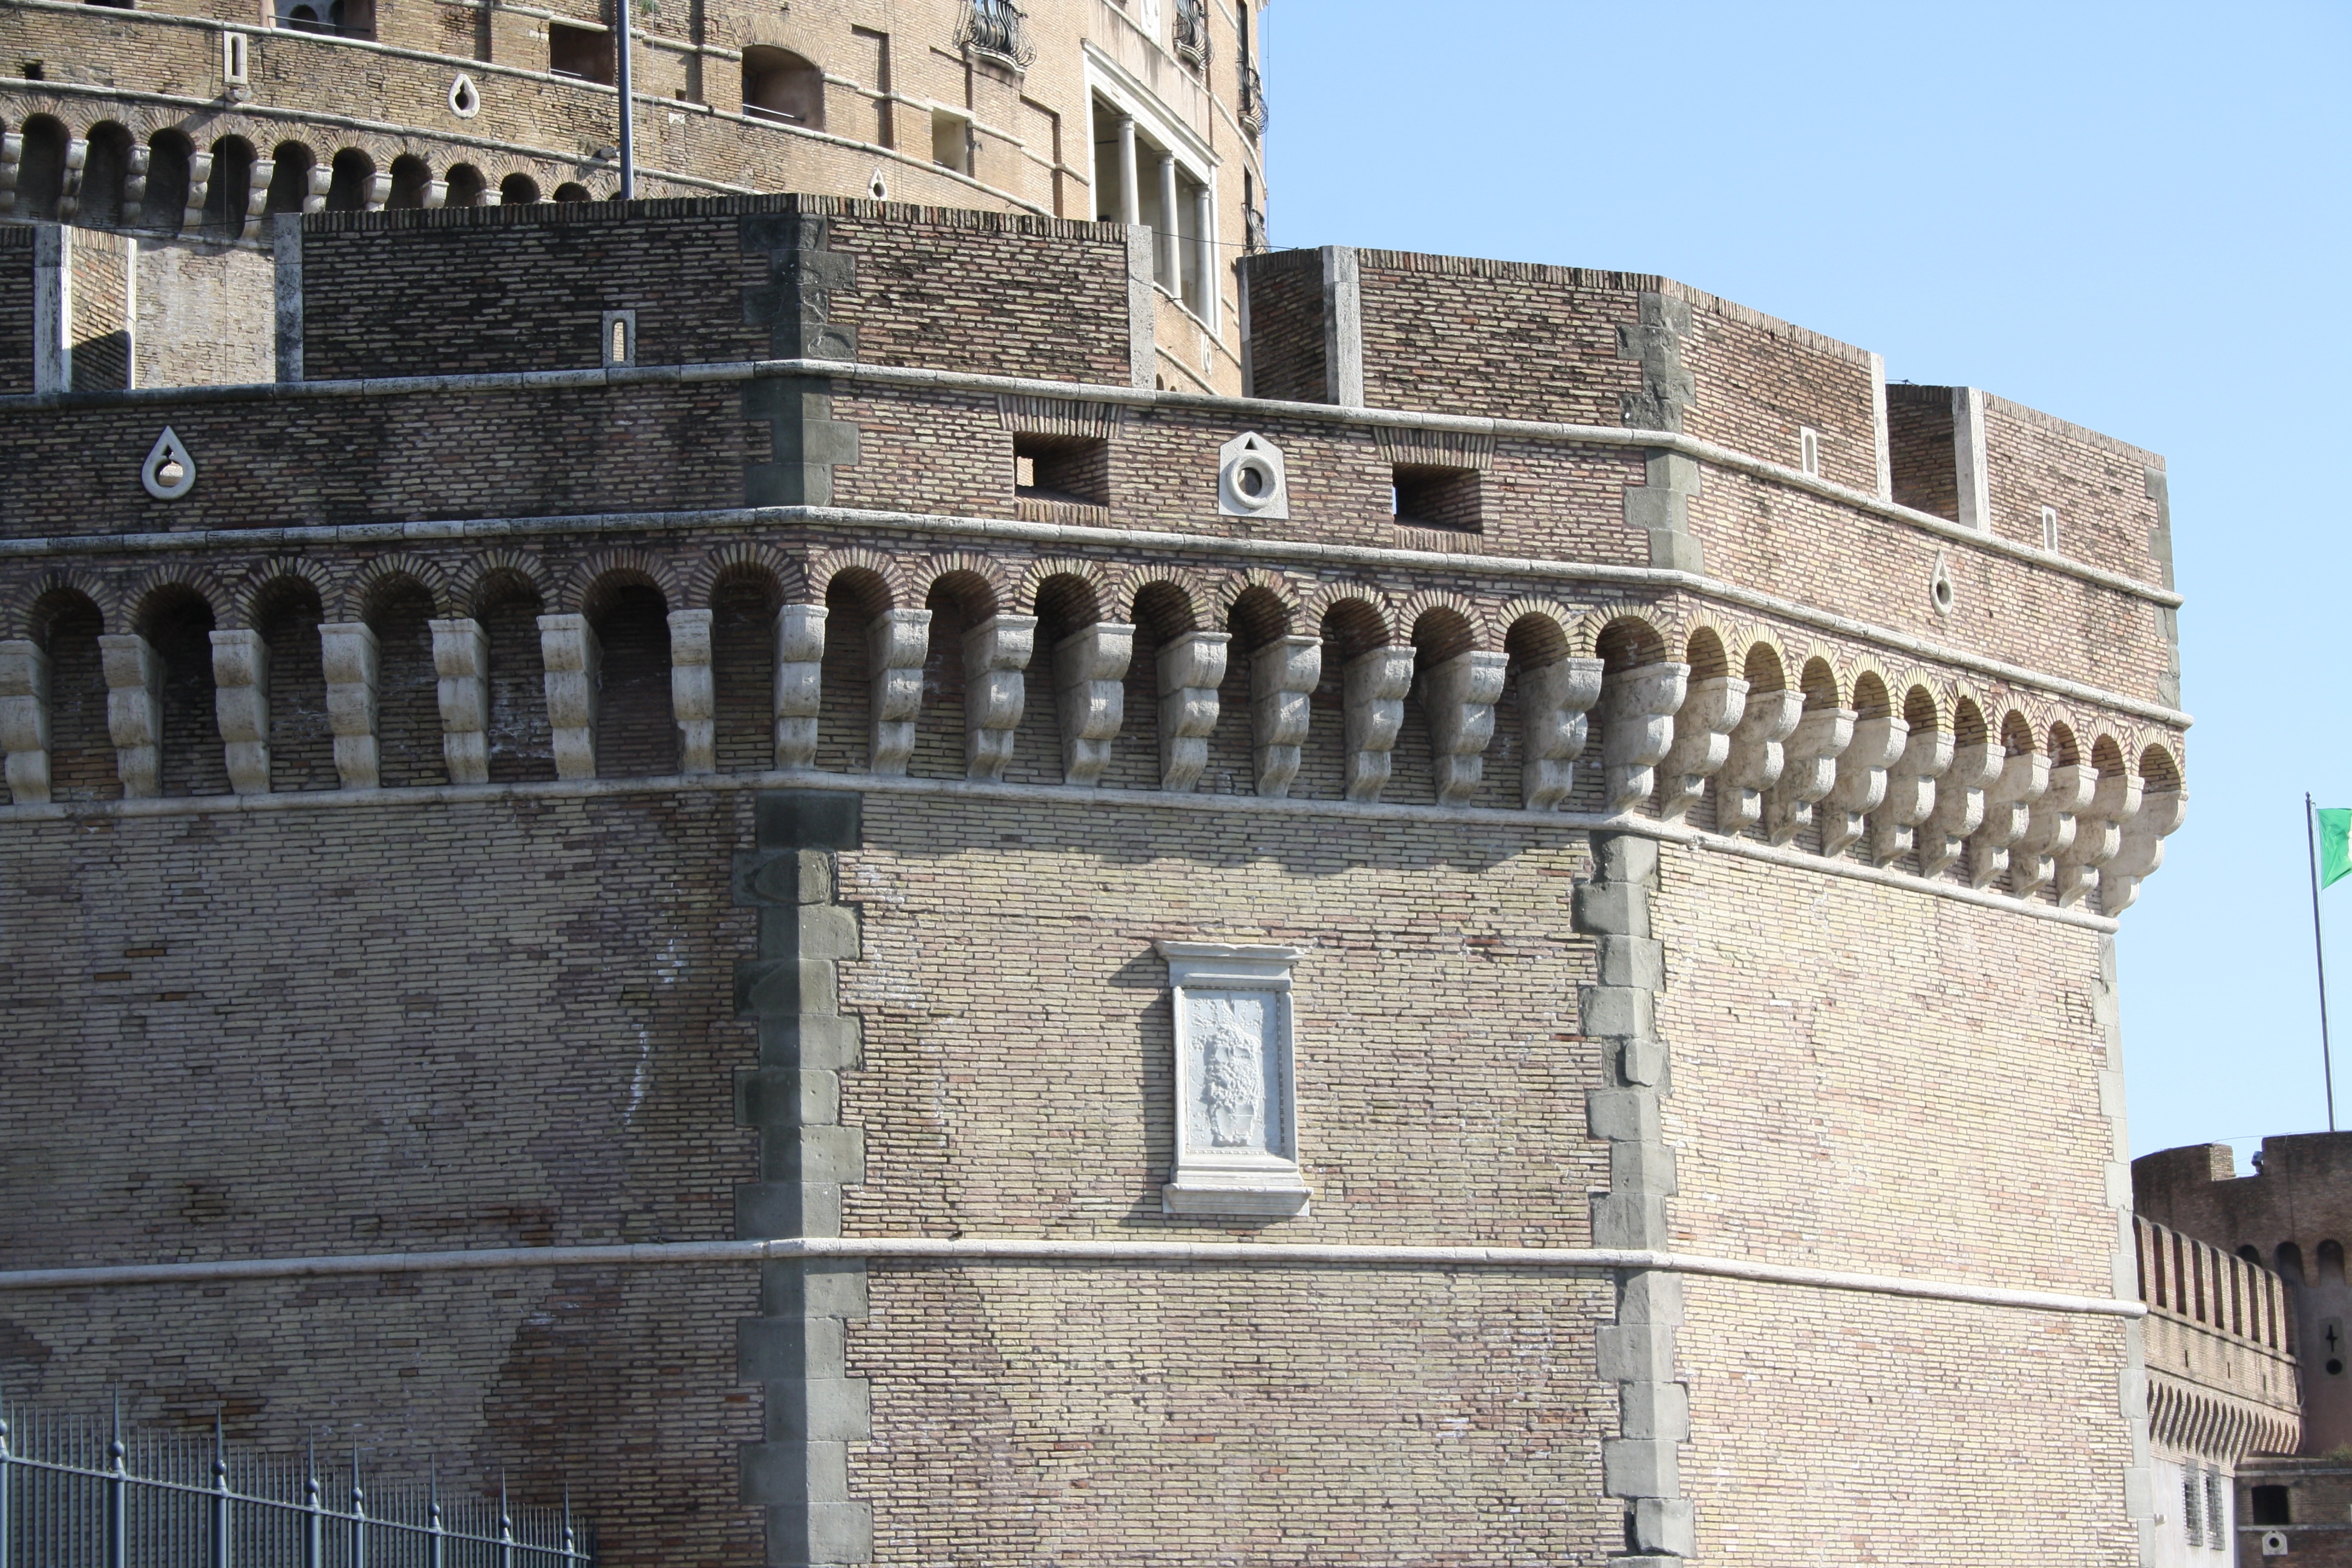
architecture, window, building, chateau, wall, arch, tower, castle, landmark, facade, fortification, medieval architecture, rome, history, turret, historic site, ancient history